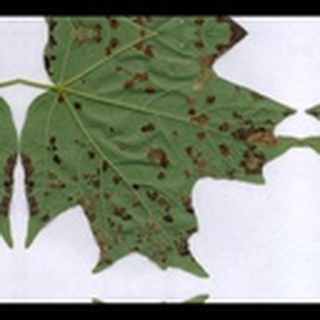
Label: cotton_target_spot